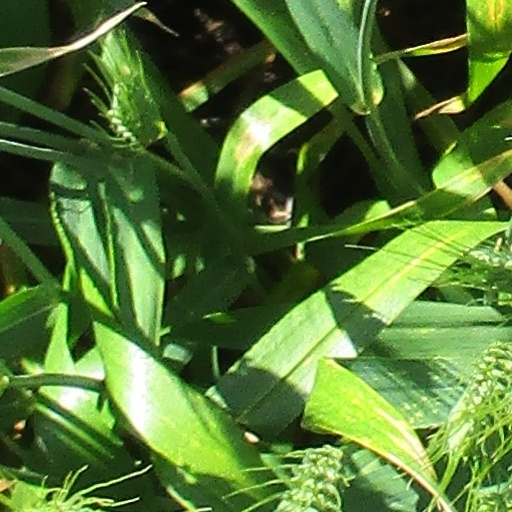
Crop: wheat